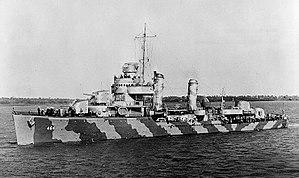
L'USS Hobson est un destroyer de classe Gleaves en service dans la Marine des États-Unis pendant la Seconde Guerre mondiale. Il fut le seul navire nommé en l'honneur de Richmond P. Hobson, un officier de la guerre hispano-américaine récipiendaire de la Medal of Honor.